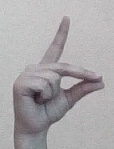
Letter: ta